New York State Thruway

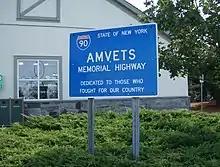
All of I-90 within New York is designated as the "AMVETS Memorial Highway", as indicated by this sign at the Port Byron service area.

The portion of the Thruway between Montezuma and the Rochester area is one of mostly rural nature, with the highway passing through remote, open fields, and for the most part avoiding highly populated areas. Along this stretch, it connects to two cities, both located well to the south of the Thruway: Geneva by way of exit 42 for NY 14 and Canandaigua by way of exit 43 via NY 21. The next exit along the highway, exit 44 for NY 332, also serves Canandaigua; the junction is the primary exit for Canandaigua-bound travelers from the Rochester area. Here, the Thruway temporarily widens from four to six lanes as it continues generally westward to meet I-490 at exit 45 near Victor. As in the vicinity of Schenectady and Utica, an auxiliary route of I-90here I-490directly serves a city (Rochester) while the Thruway bypasses it.